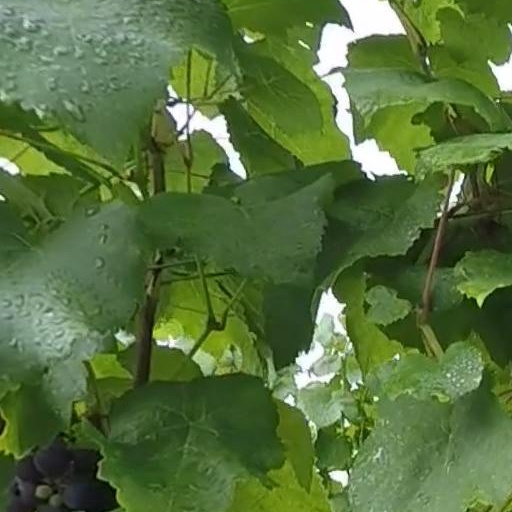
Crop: grape